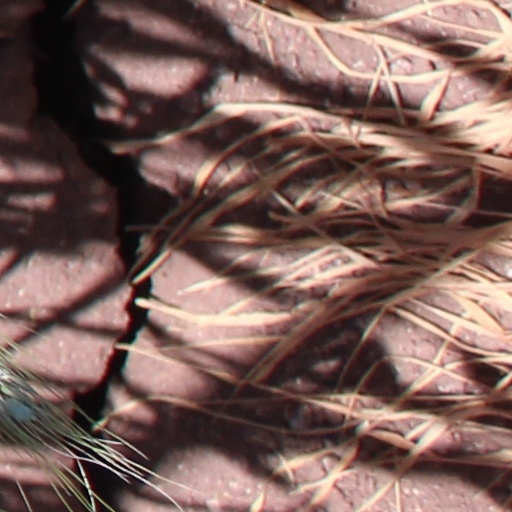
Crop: wheat